Polyester Girl

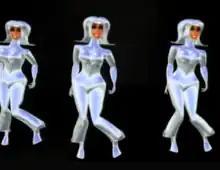
Polyester Girls seen dancing in the music video

Described as having "Nintendo 64" quality graphics, the music video for the song is entirely digitally animated. It features a chrome silver female with large breasts and an exaggerated hourglass figure dancing, at times synchronised with two identical figures. Dancing footage is intercut with advertisements to purchase one of the dancing figures, termed a "Polyester Girl". Described in the video as an "All Amazing PETCOM", the Polyester Girl is advertised as being mentally active, being made from elasto-plastic and featuring ionic suspension. The ability to customise a Polyester Girl's facial features, hair and wardrobe are shown, and viewers are encouraged to purchase a 'hover file' for their product.